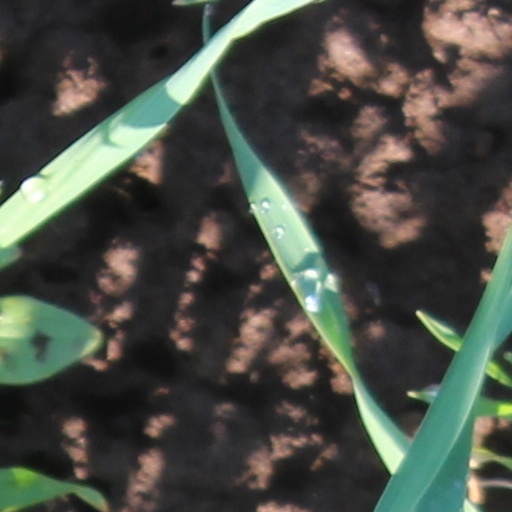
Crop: wheat